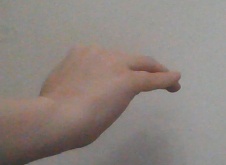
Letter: haa